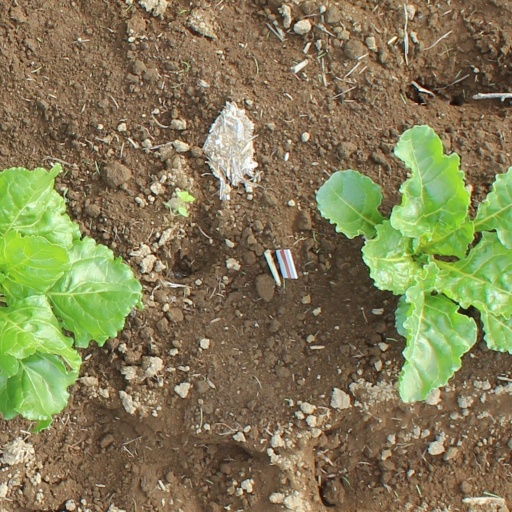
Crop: sugar beet